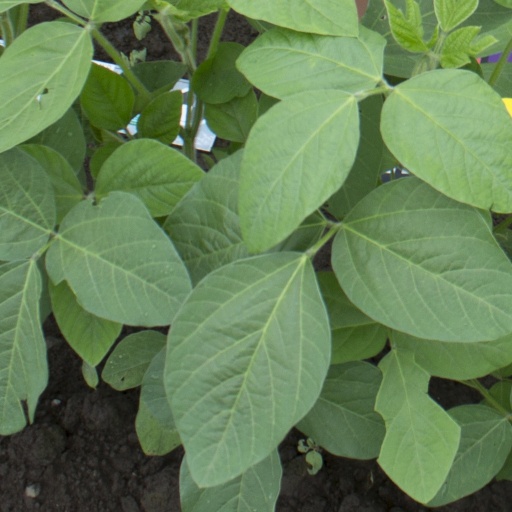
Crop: soybean